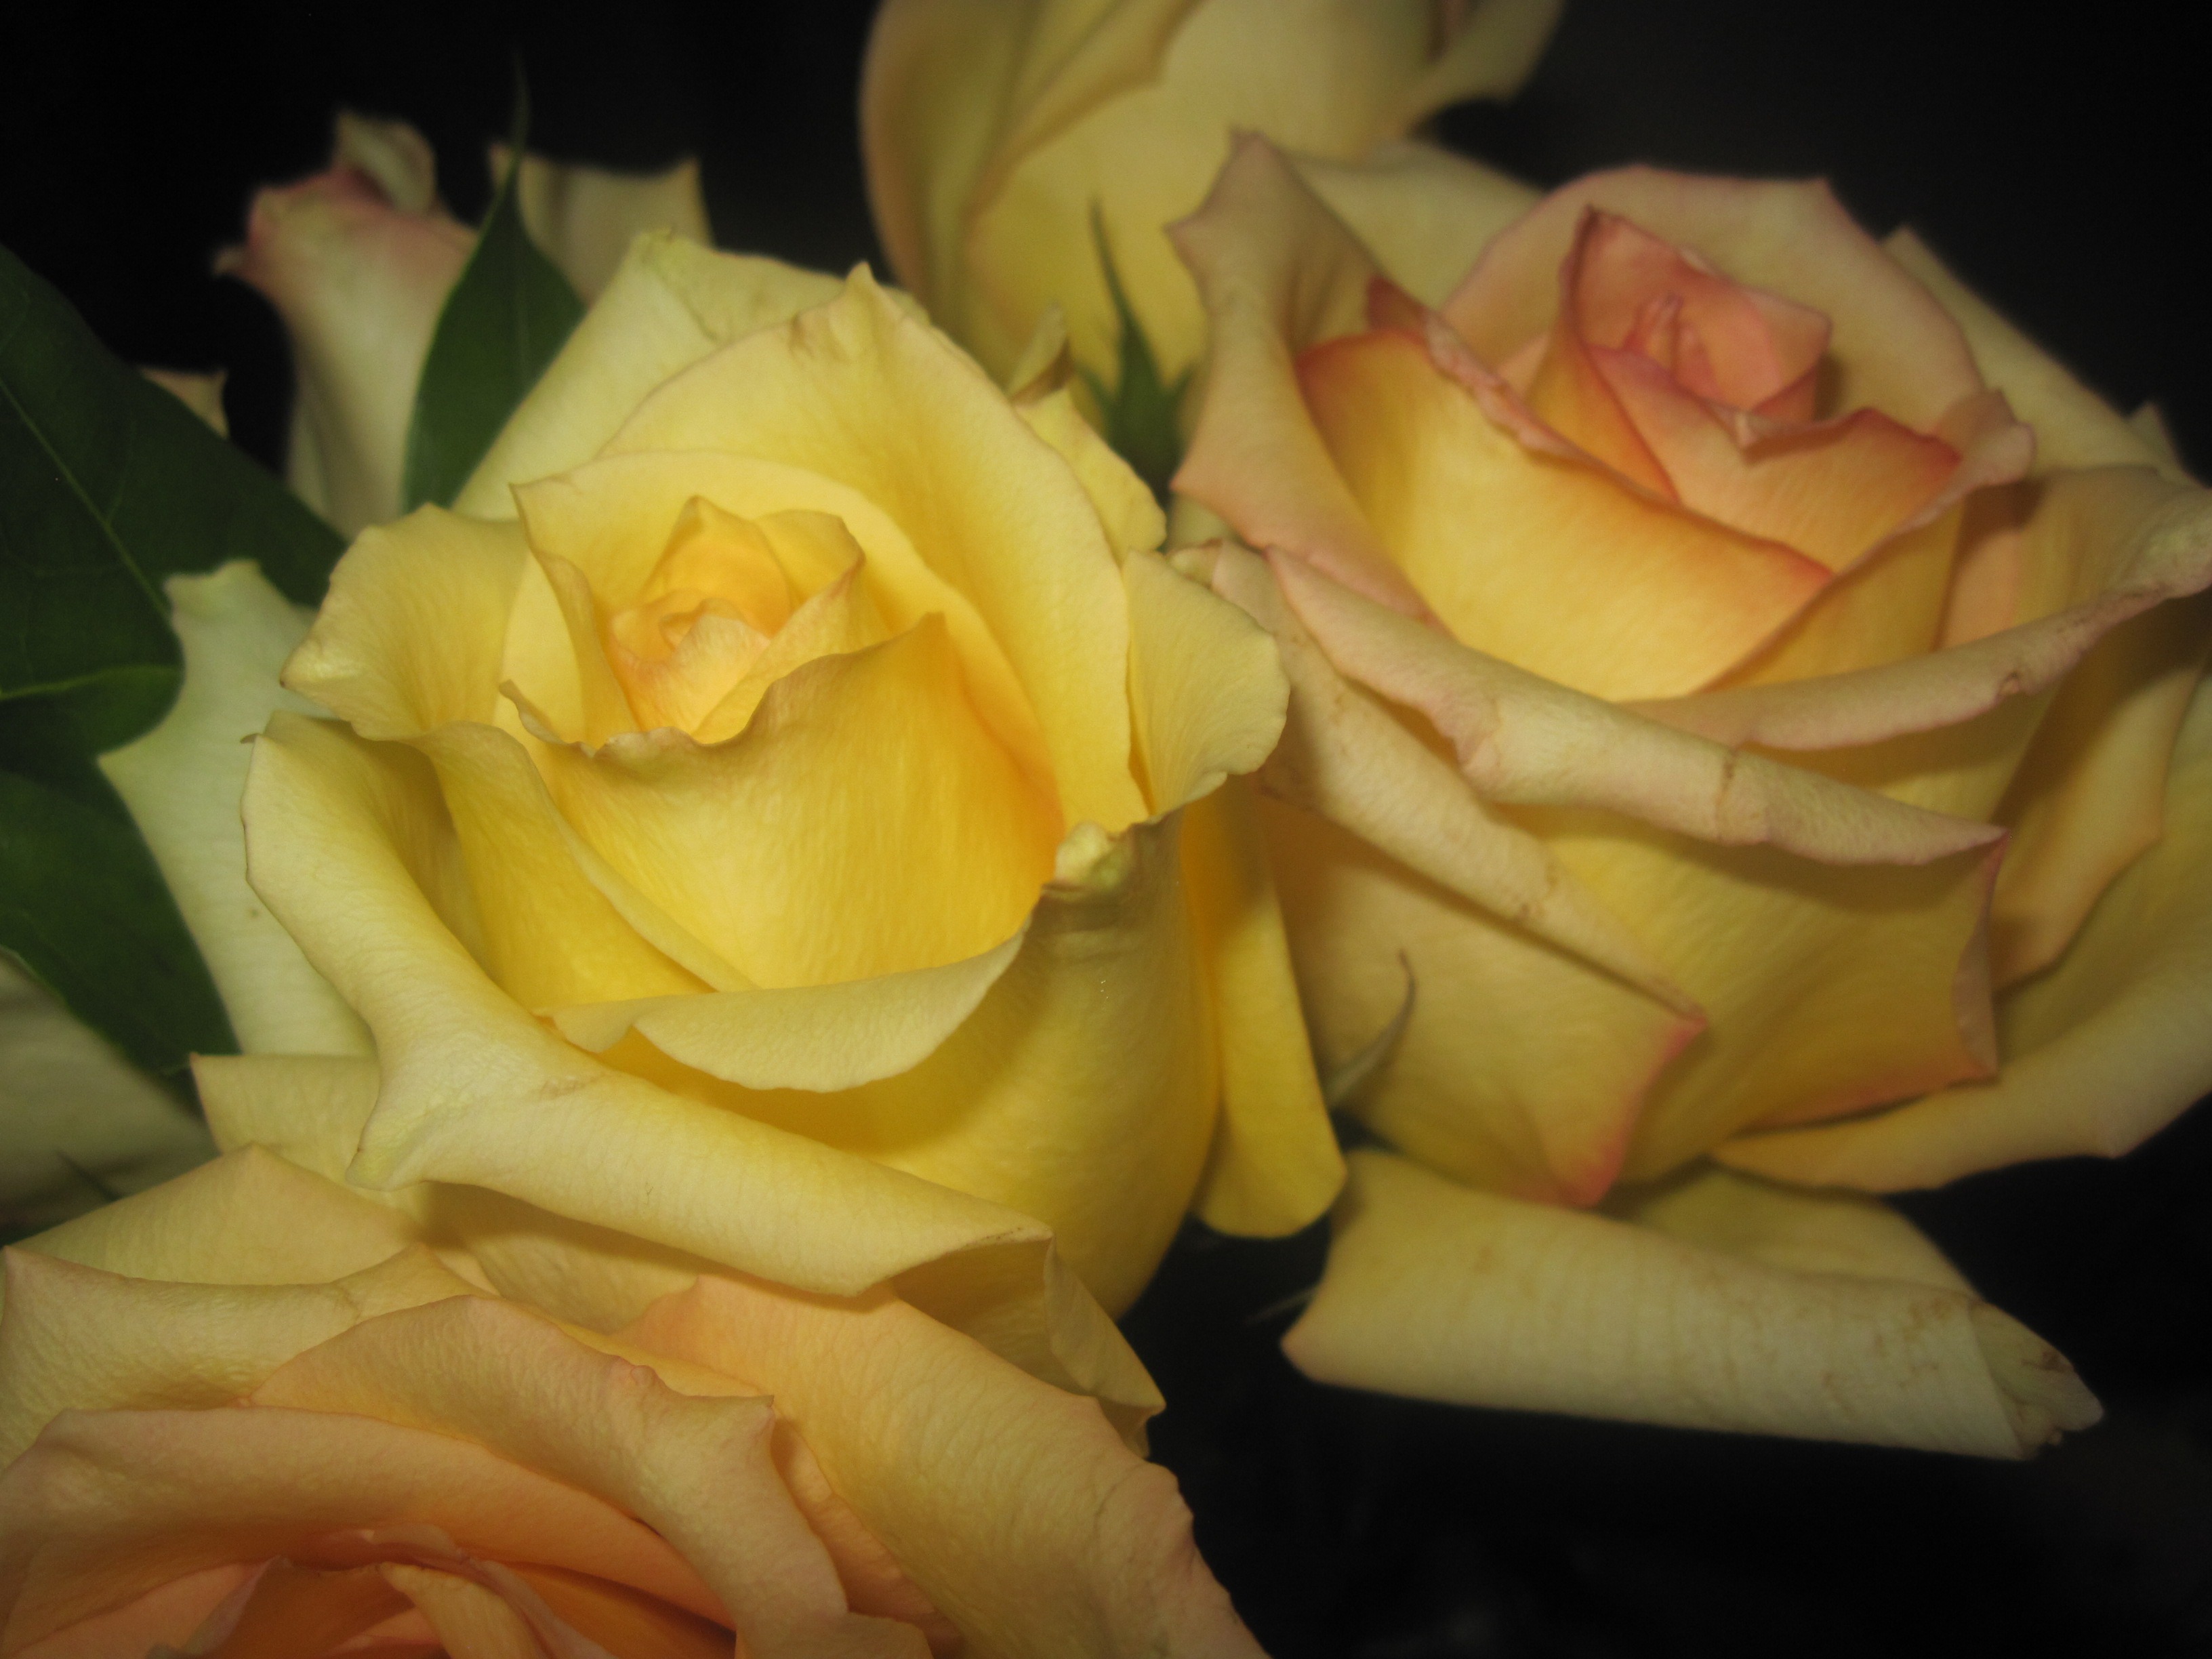
plant, bunch, flower, petal, floral, bouquet, rose, fresh, blooming, colorful, yellow, flowers, roses, petals, decorative, bright, blossoms, fleurs, ornamental, blooms, floribunda, macro photography, flowering plant, garden roses, rose family, land plant, rose order, austrian briar